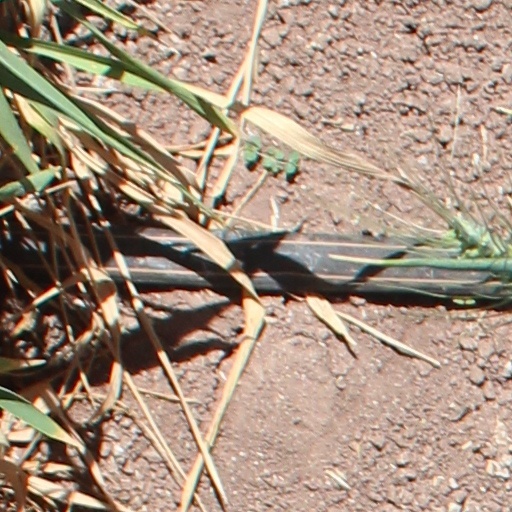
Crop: wheat